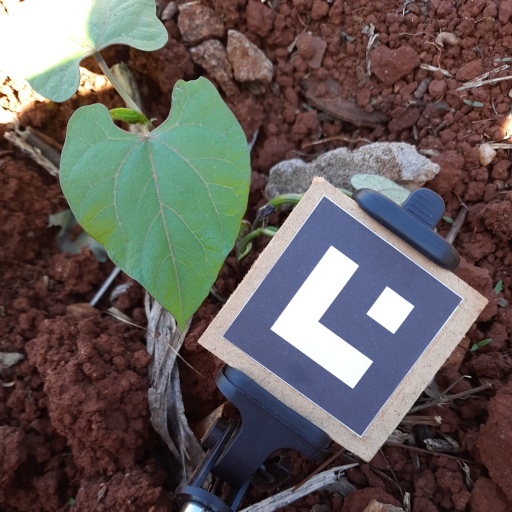
Observations: wavy surface, eating holes in the edge, under shade